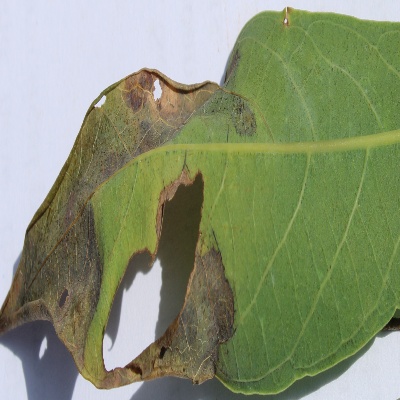
Crop: Cassava
Condition: bacterial blight